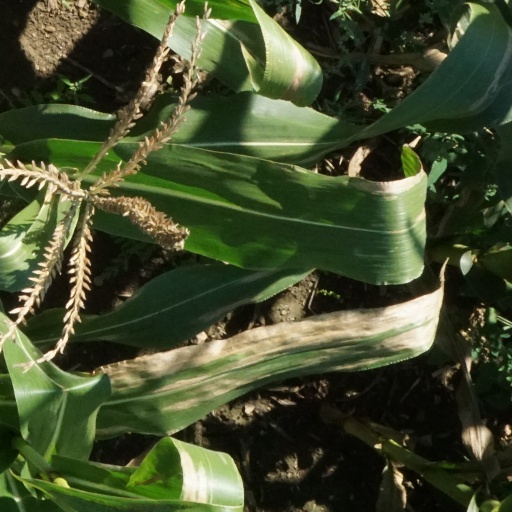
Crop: maize; corn